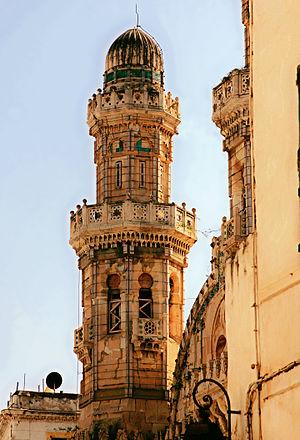
Mosquée Ketchaoua,cette photo a ete prise l'or d'une viste guider a la Casbah This is a photo of a monument in Algeria identified by the ID 16-004